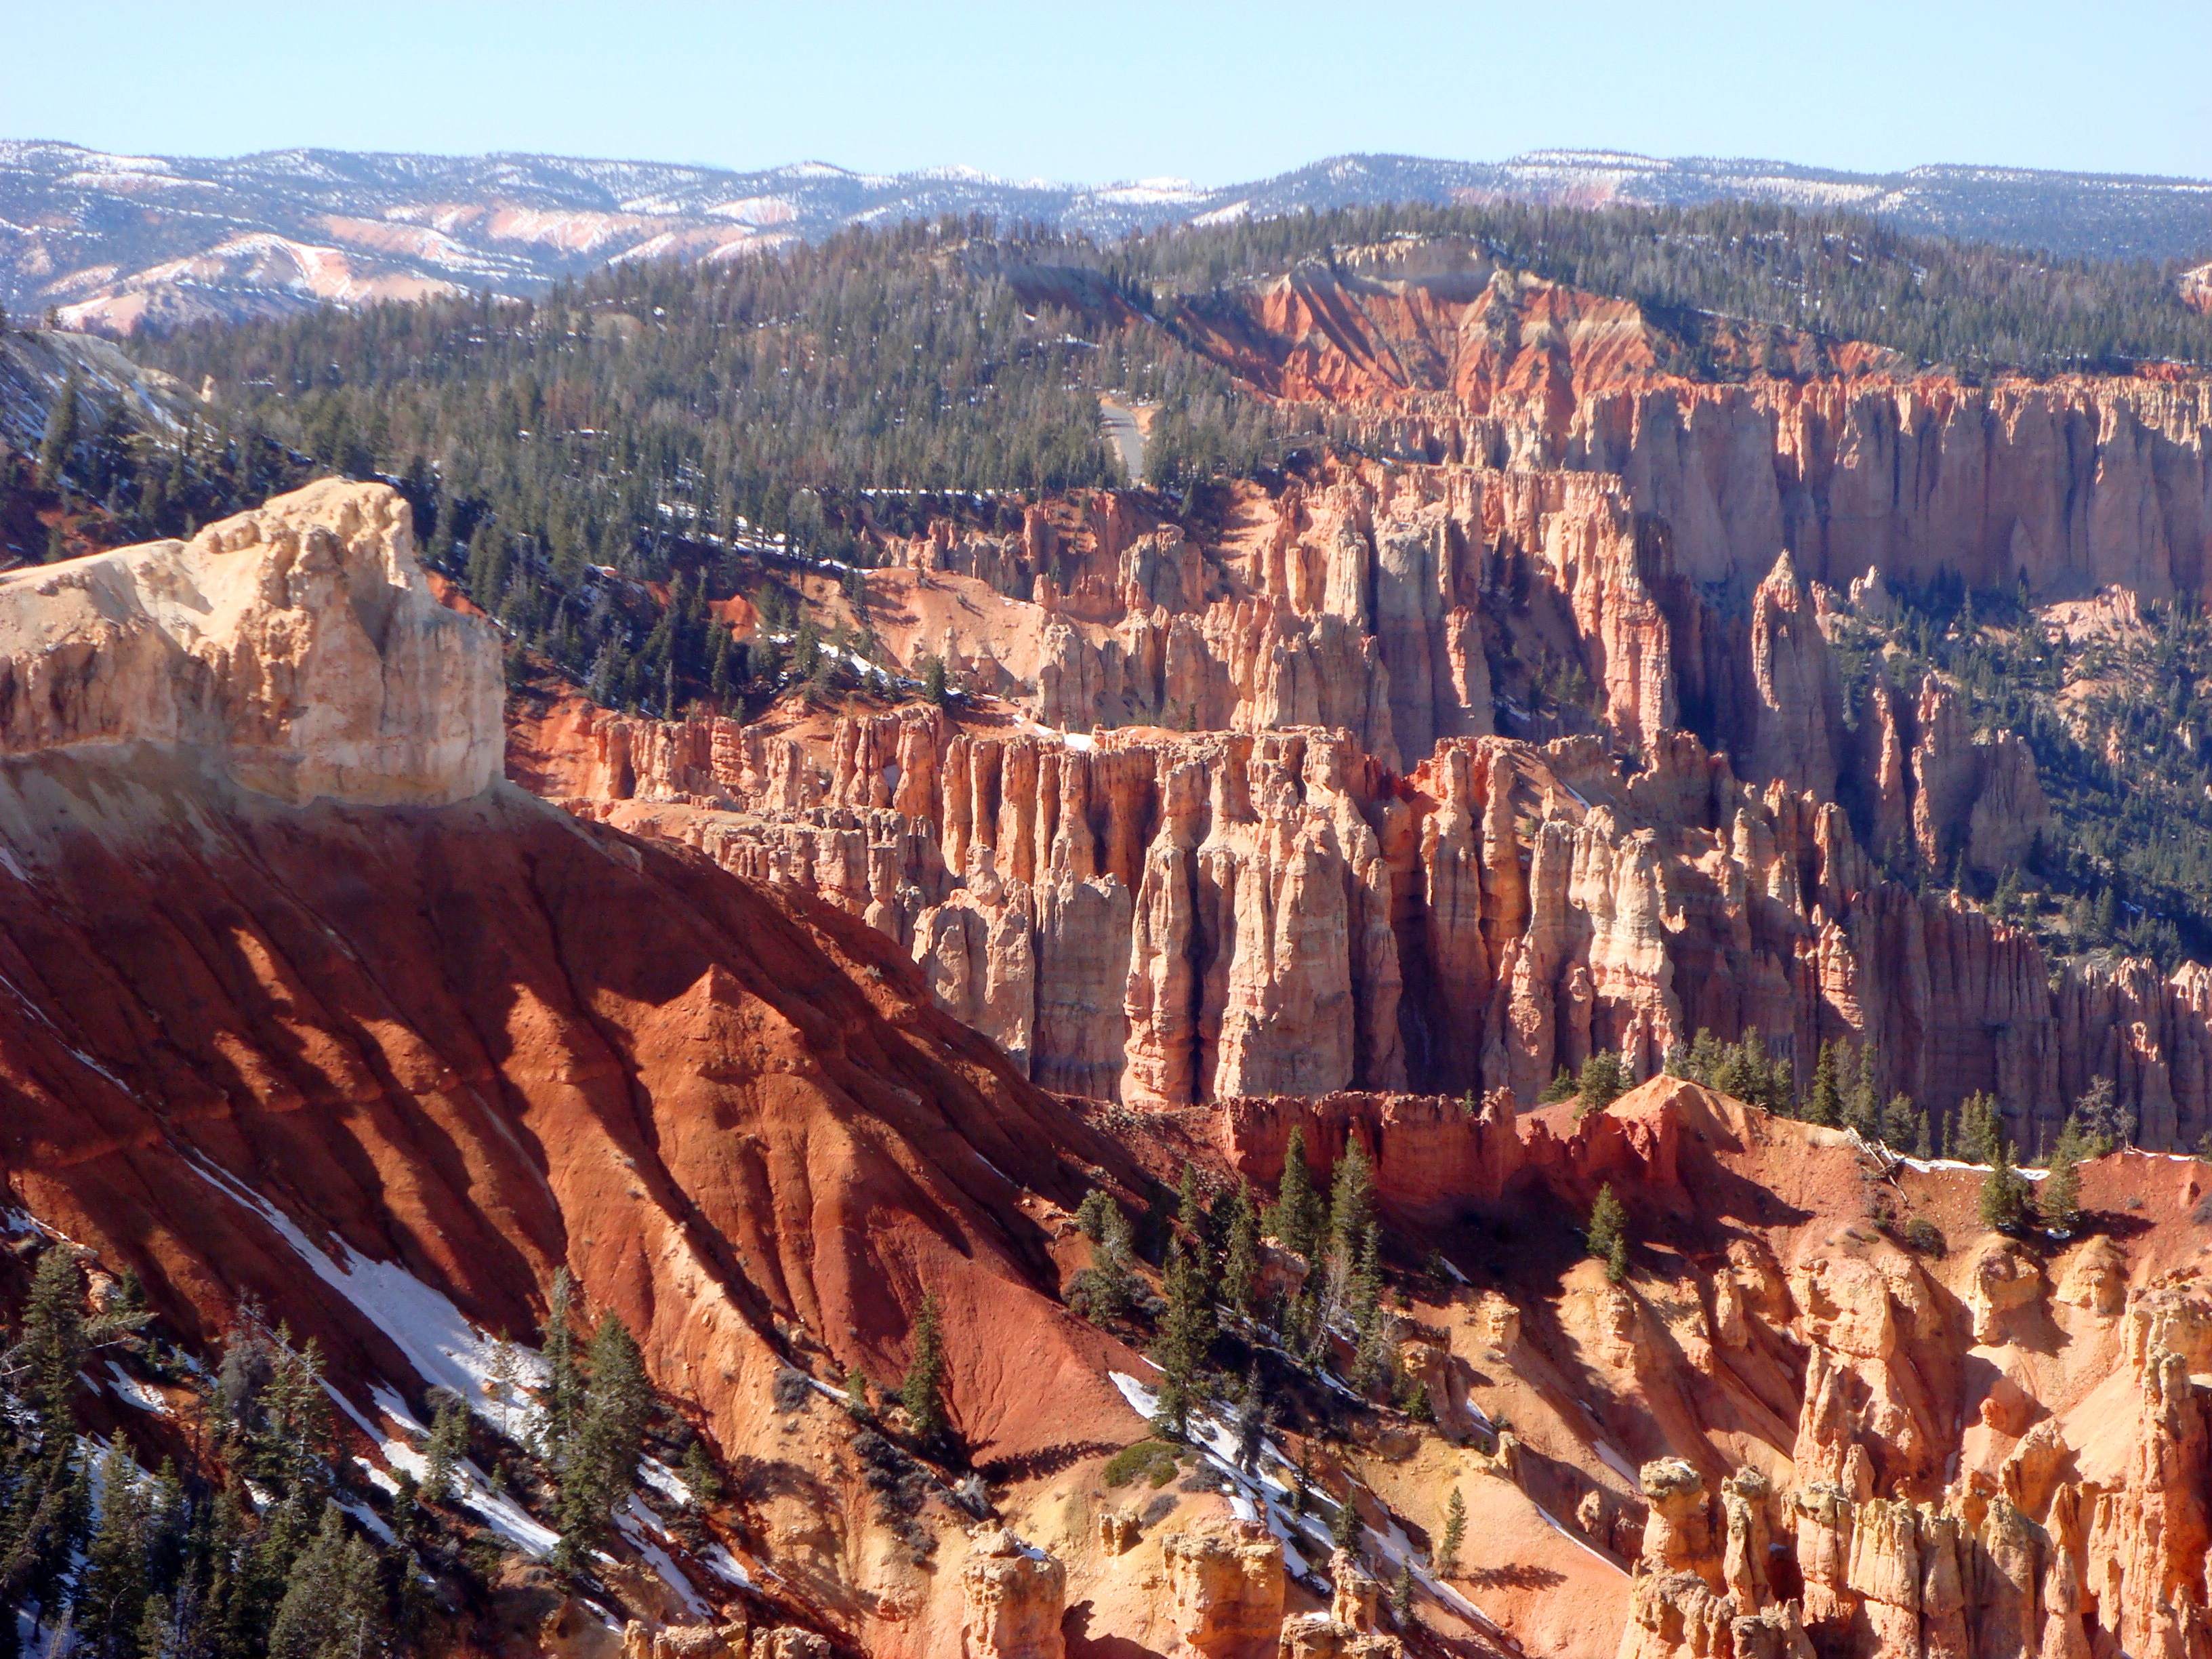
landscape, nature, travel, formation, cliff, park, usa, holiday, canyon, terrain, national park, erosion, united states, geology, utah, badlands, bryce canyon, hoodoos, wadi, rock formations, landform, bryce canyon national park, geographical feature, geological formations, sandstone formations, hoodoovorming